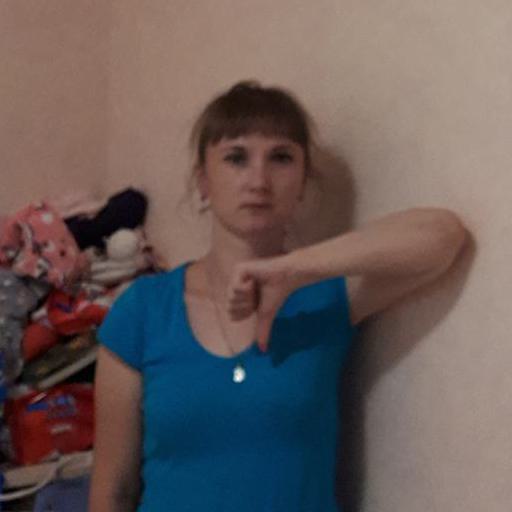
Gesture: dislike